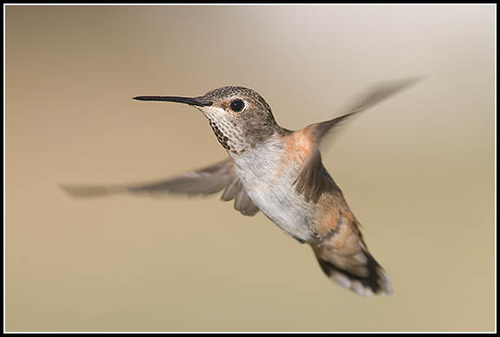
this is a tan bird with a gray torso and a long, needle-like black bill.
a brown spotted humming bird with white belly and orange patches under its wing and tail.
the small bird has a brown body with a slender black bill and grey breast.
this bird is white and brown in color with a long skinny beak, and brown eye rings.
the bird has a very long bill with a very small body, and colorful shades of brown, grey and black.
small gray bird with a white belly and a long black beak.
the bird has a thin black bill that's black and a white belly.
this particular bird has a belly that is gray and has tan sides
this small bird has small wings, and a light colored belly.
this small bird has a long black bill, grey crown, and a white breast and belly.
Species: Rufous Hummingbird